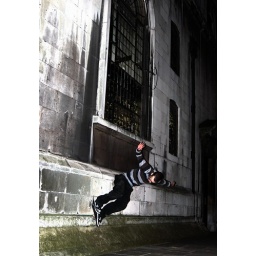
The vicar's son Matt Hobson skating the wall of a church (Guildhall) in Central London, UK